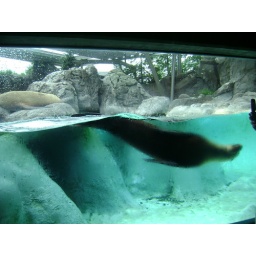
This sea lion was putting on a show for us. He was swimming and diving in the water.